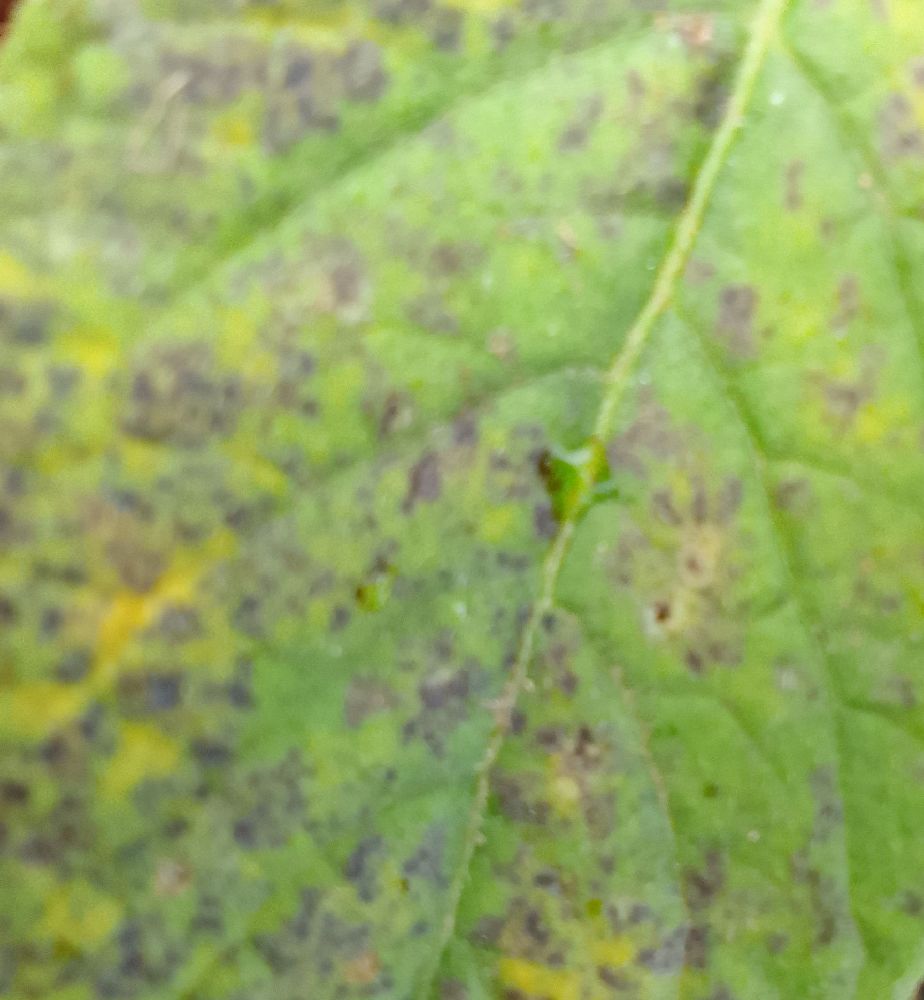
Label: Early blight